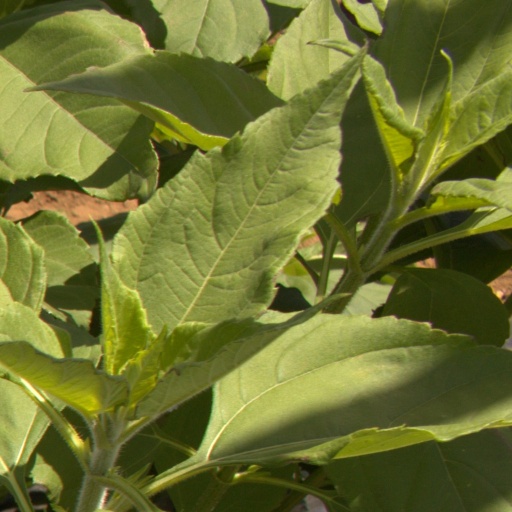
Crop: Jerusalem artichoke